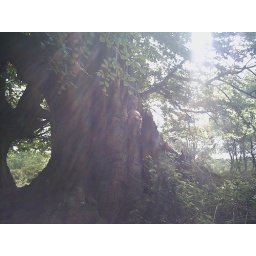
A wee tree nymph in the new forest